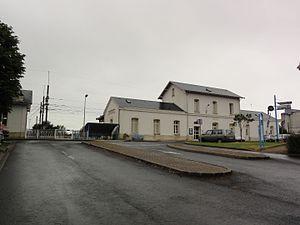
La Celle-Saint-Avant (Indre-et-Loire) la gare de Port-de-Piles
La Celle-Saint-Avant est une commune française du département d'Indre-et-Loire, en région Centre-Val de Loire.
La gare de Port-de-Piles est une gare ferroviaire française de la ligne de Paris-Austerlitz à Bordeaux-Saint-Jean, située sur le territoire de la commune de La Celle-Saint-Avant, dans le département d'Indre-et-Loire, en région Centre-Val de Loire.